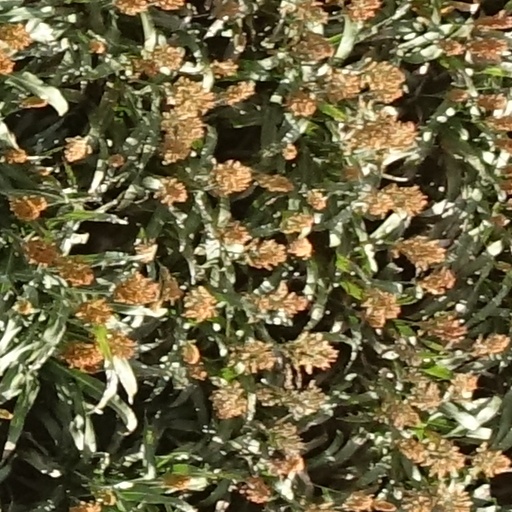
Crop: sorghum